25th (Frontiersmen) Battalion, Royal Fusiliers

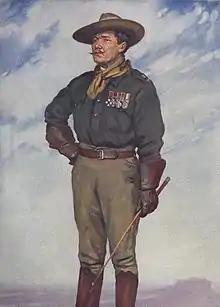
An illustration of Daniel Patrick Driscoll, who commanded the regiment

The 25th (Frontiersmen) Battalion, Royal Fusiliers was an infantry battalion of the British Army's Royal Fusiliers which was active during World War I. It was raised by the Legion of Frontiersmen. It served in the African Theatre of the war from 1915 to 1918, centered mostly in the area around Lake Tanganyika, British East African and German East African territory.